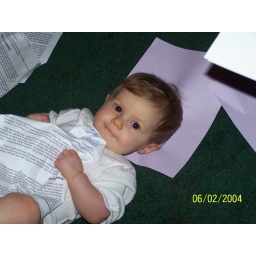
I had papers laying on the floor and she had a ball with them. Paper the best babysitter in the world.